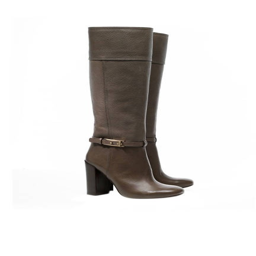
i wan na stand out in the crowd !